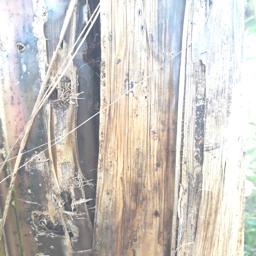
Label: PSEUDOSTEM WEEVIL